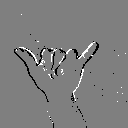
ASL letter: y